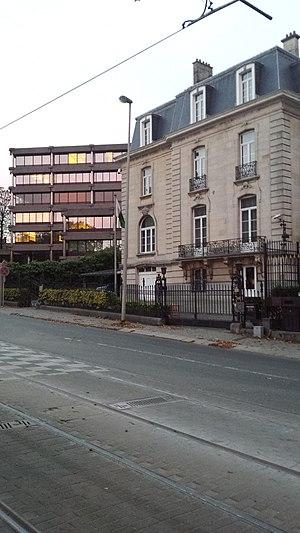
Cet article liste les représentations diplomatiques de Madagascar à l'étranger, en excluant les consulats honoraires. Madagascar planifie actuellement d'étendre sa présence diplomatique à l'étranger.